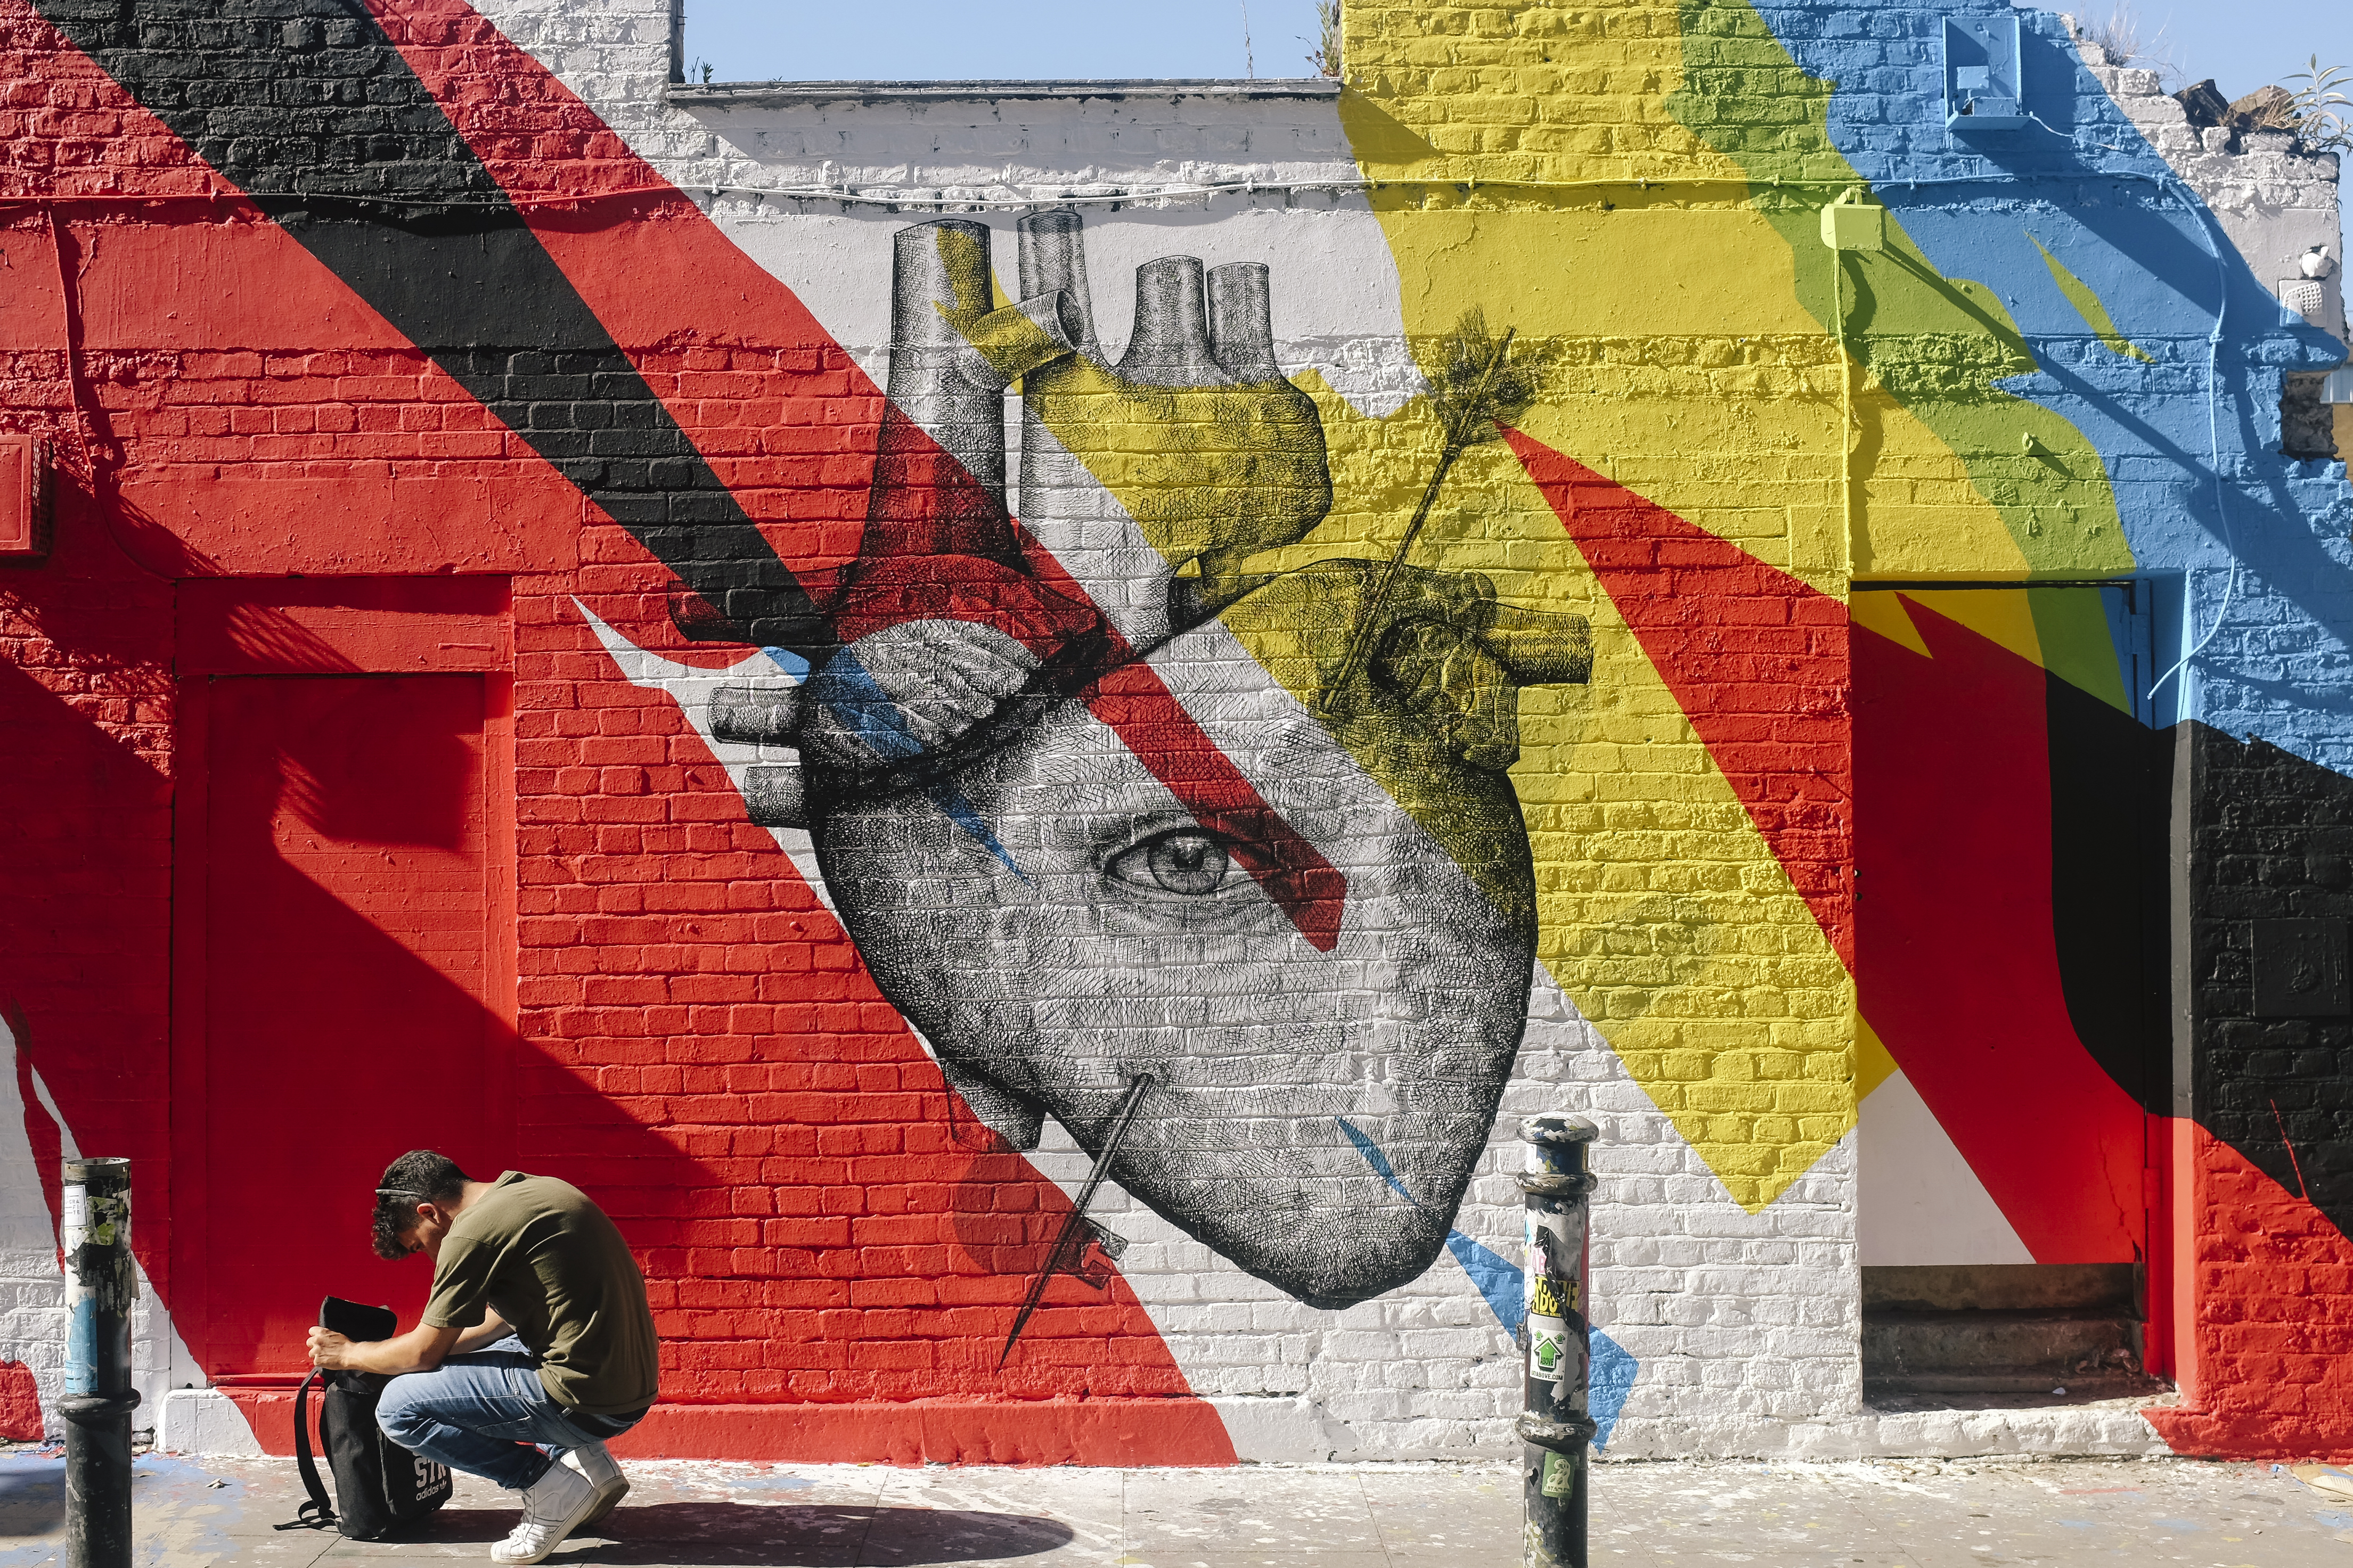
man, person, architecture, street, building, urban, wall, colorful, graffiti, street art, art, mural, urban area